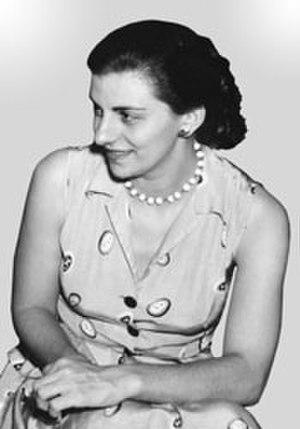
Grace Renzi, née le 9 septembre 1922 à New York et morte le 4 juin 2011 à Cachan, est une artiste peintre américaine. Diplômée du Queens College et de la Cooper Union Art School à New York, elle enseigna au Hofstra College. En 1953, elle s'installe à Paris où elle restera toute sa vie. Essentiellement peintre, Grace Renzi a aussi pratiqué la gravure. Son œuvre est représentée dans des collections publiques ou privées et fut exposée dans le monde entier - expositions individuelles, expositions de groupe, salons. Elle était mariée au compositeur Božidar Kantušer, et est inhumée avec lui au cimetière du Père-Lachaise.